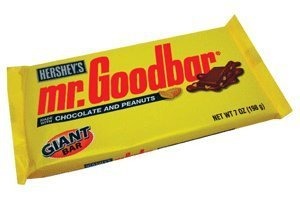
Item Name: Hersheys Giant Mr Goodbar Bar, 7-Ounce (Pack of 6)
Bullet Point 1: Hershey's  **Heat Sensitive Item, See Seller Details about refunds before ordering during the Summer Months**
Bullet Point 2: Mr Goodbar
Bullet Point 3: Giant
Bullet Point 4: 7oz Bar
Bullet Point 5: Pac
Product Description: Hershey&apos;s, Mr Goodbar Bar, Giant, 7oz Package (Pack of 6)
Value: 42.0
Unit: Ounce

Price: 3.48